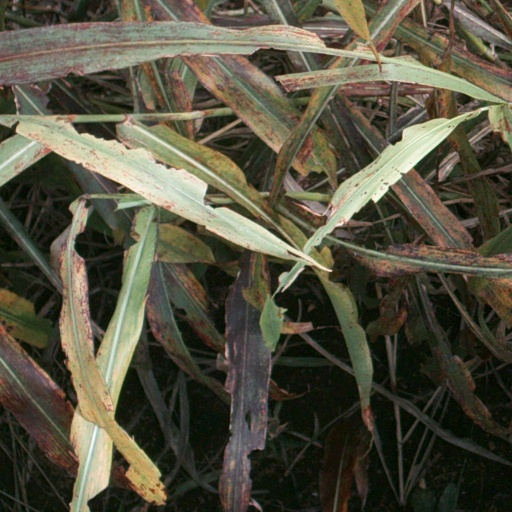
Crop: sorghum